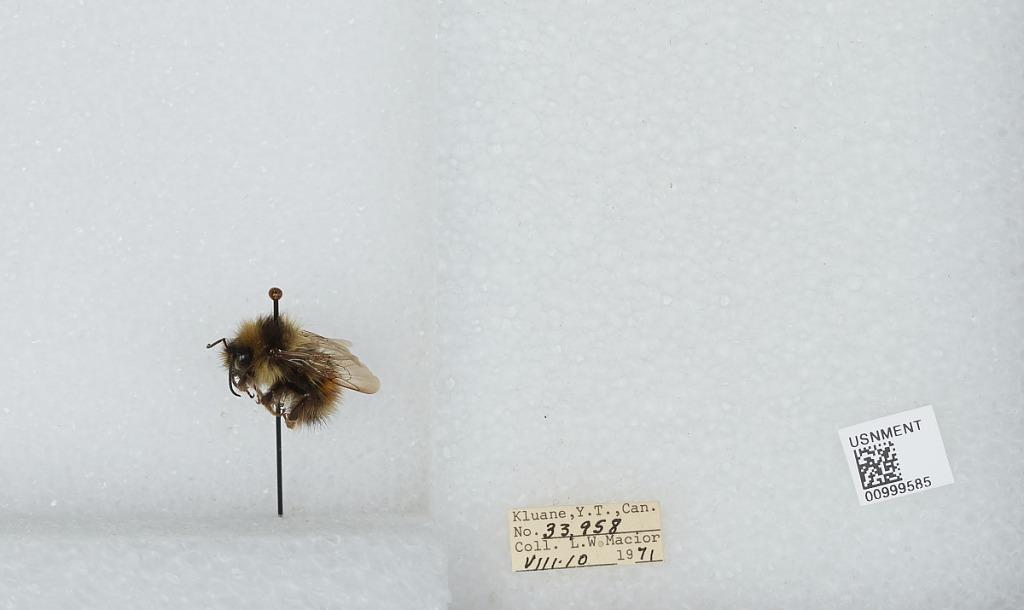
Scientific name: Bombus (Pyrobombus) melanopygus Nylander
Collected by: L. Macior
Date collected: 1971-8-10
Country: Canada
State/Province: Yukon Territory
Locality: Klaune
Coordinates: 60.7132, -139.474